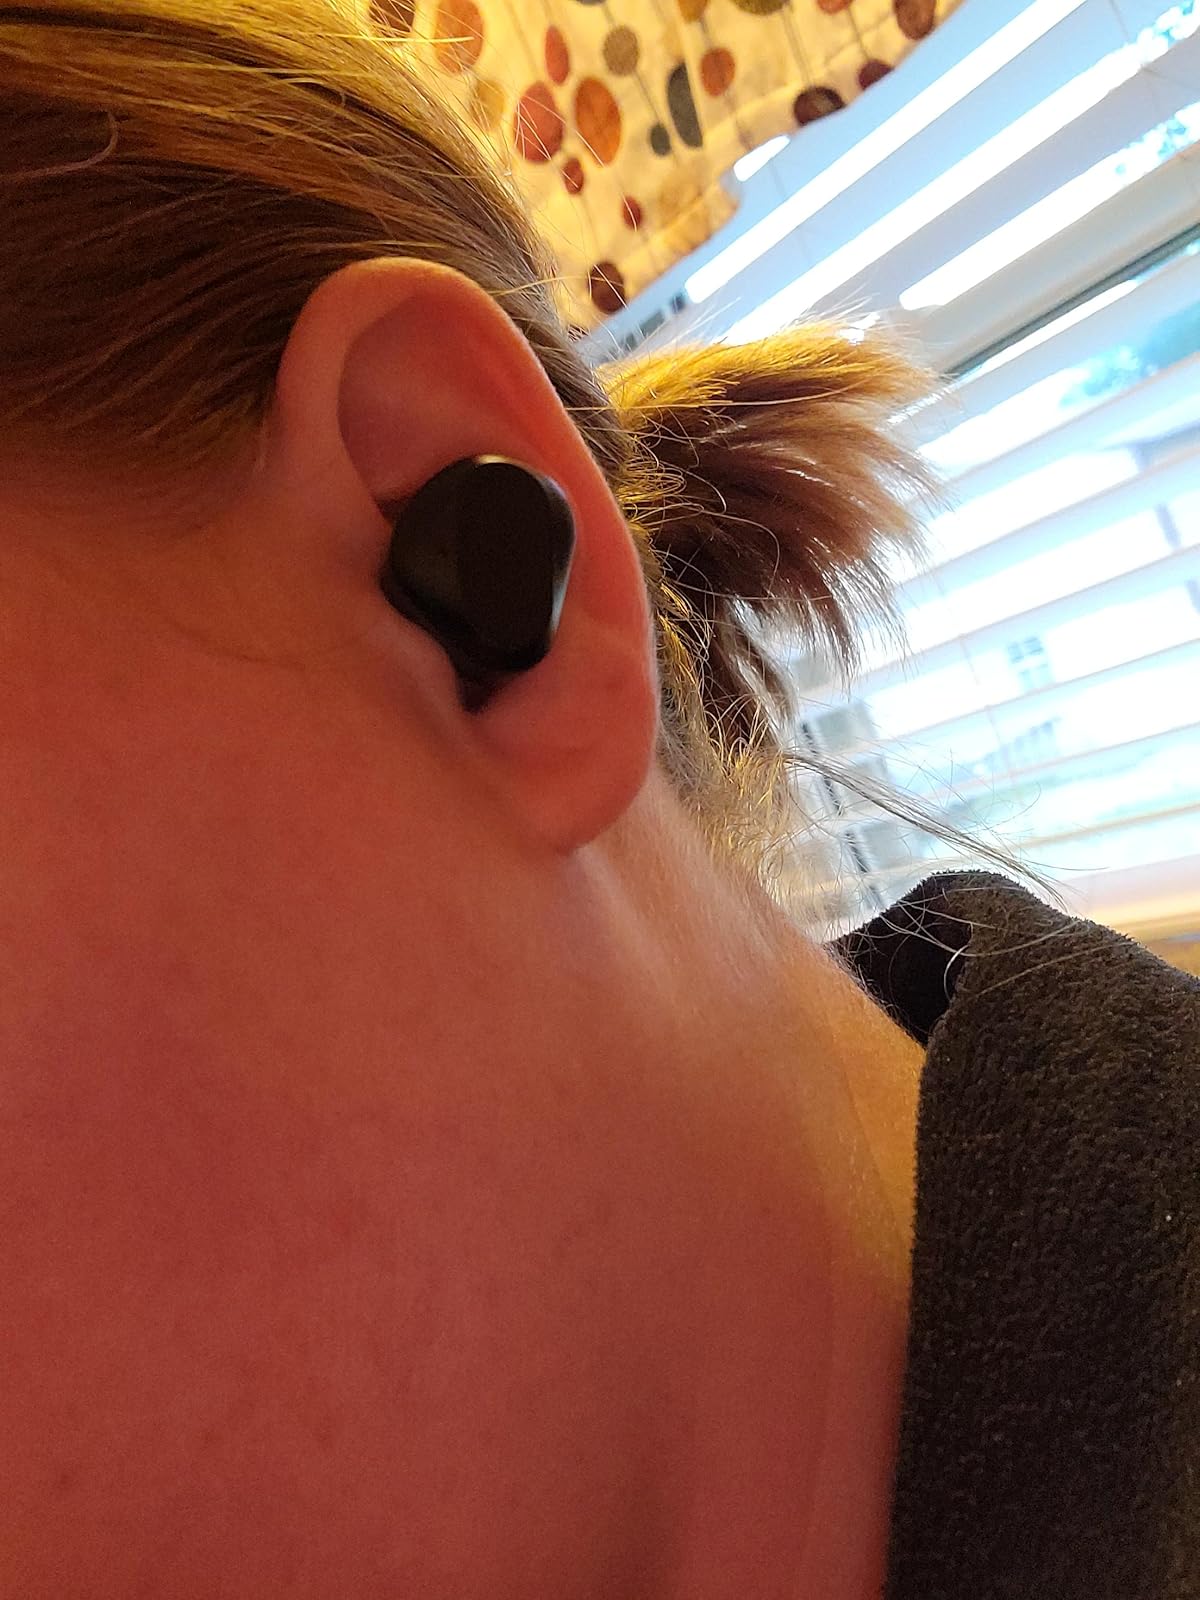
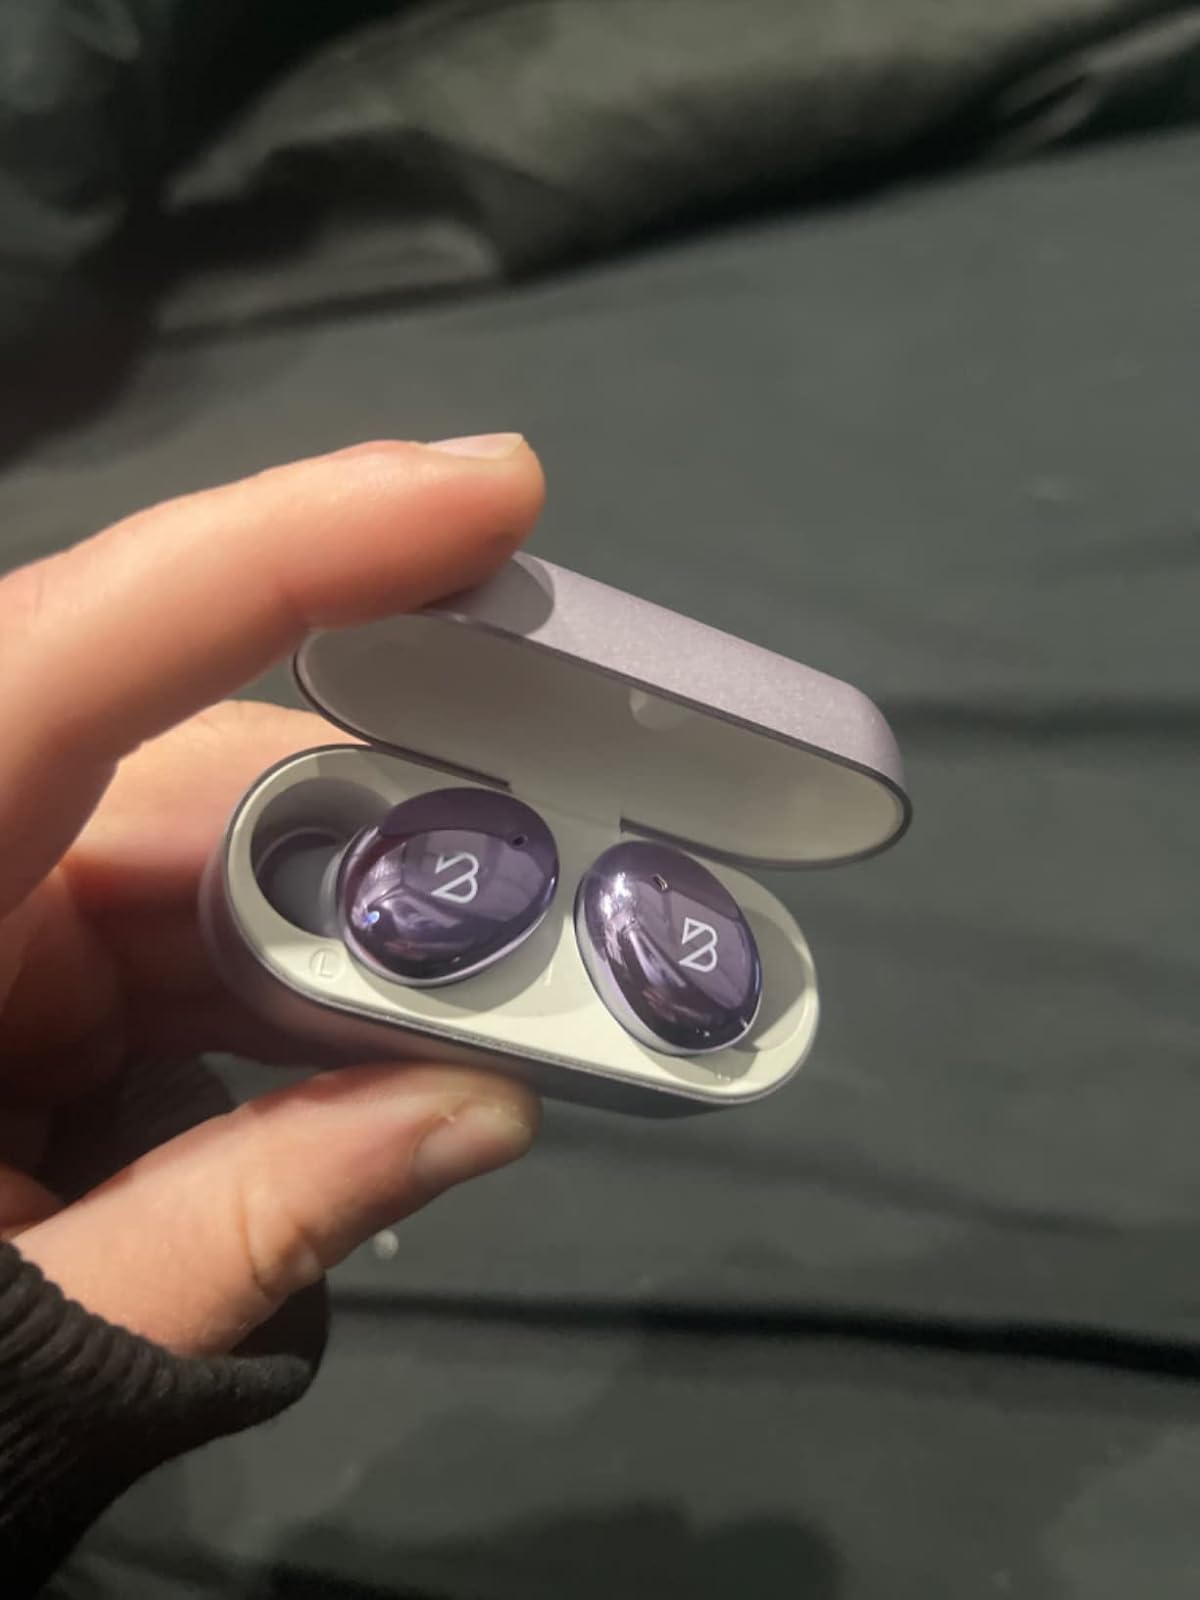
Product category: earbuds
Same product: no